GMC CCKW 2½-ton 6×6 truck

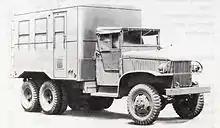
Van body with canvas roof and doors in place

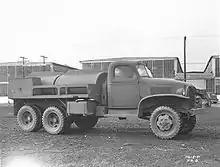
Gasoline tanker

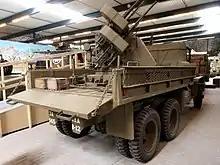
CCKW-353-B2 gun truck with M45 Quadmount on M20 trailer in bed, loading ramps attached to side

Initially, all versions used a modified commercial AK series truck closed cab design having a metal roof and doors. By 1944, an open cab version, with a canvas roof and doors, was used. This was easier to build, and the roof could be removed to lower the shipping height. 1 in 4 of cabs had a machine gun mounting ring above the co-driver's position.